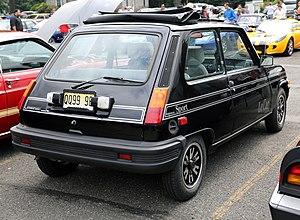
Renault USA est la marque utilisée par le constructeur automobile français Renault aux États-Unis dans les années 1970, elle fait plus généralement référence à tous les véhicules produits par Renault pour le marché nord-américain. Renault n'a jamais réussi à s'implanter sur ce marché, d'abord du fait de la puissance de l'industrie automobile américaine et d'un positionnement inadéquat en termes de modèles proposés, puis à cause de la mauvaise réputation de ses produits en termes de fiabilité.